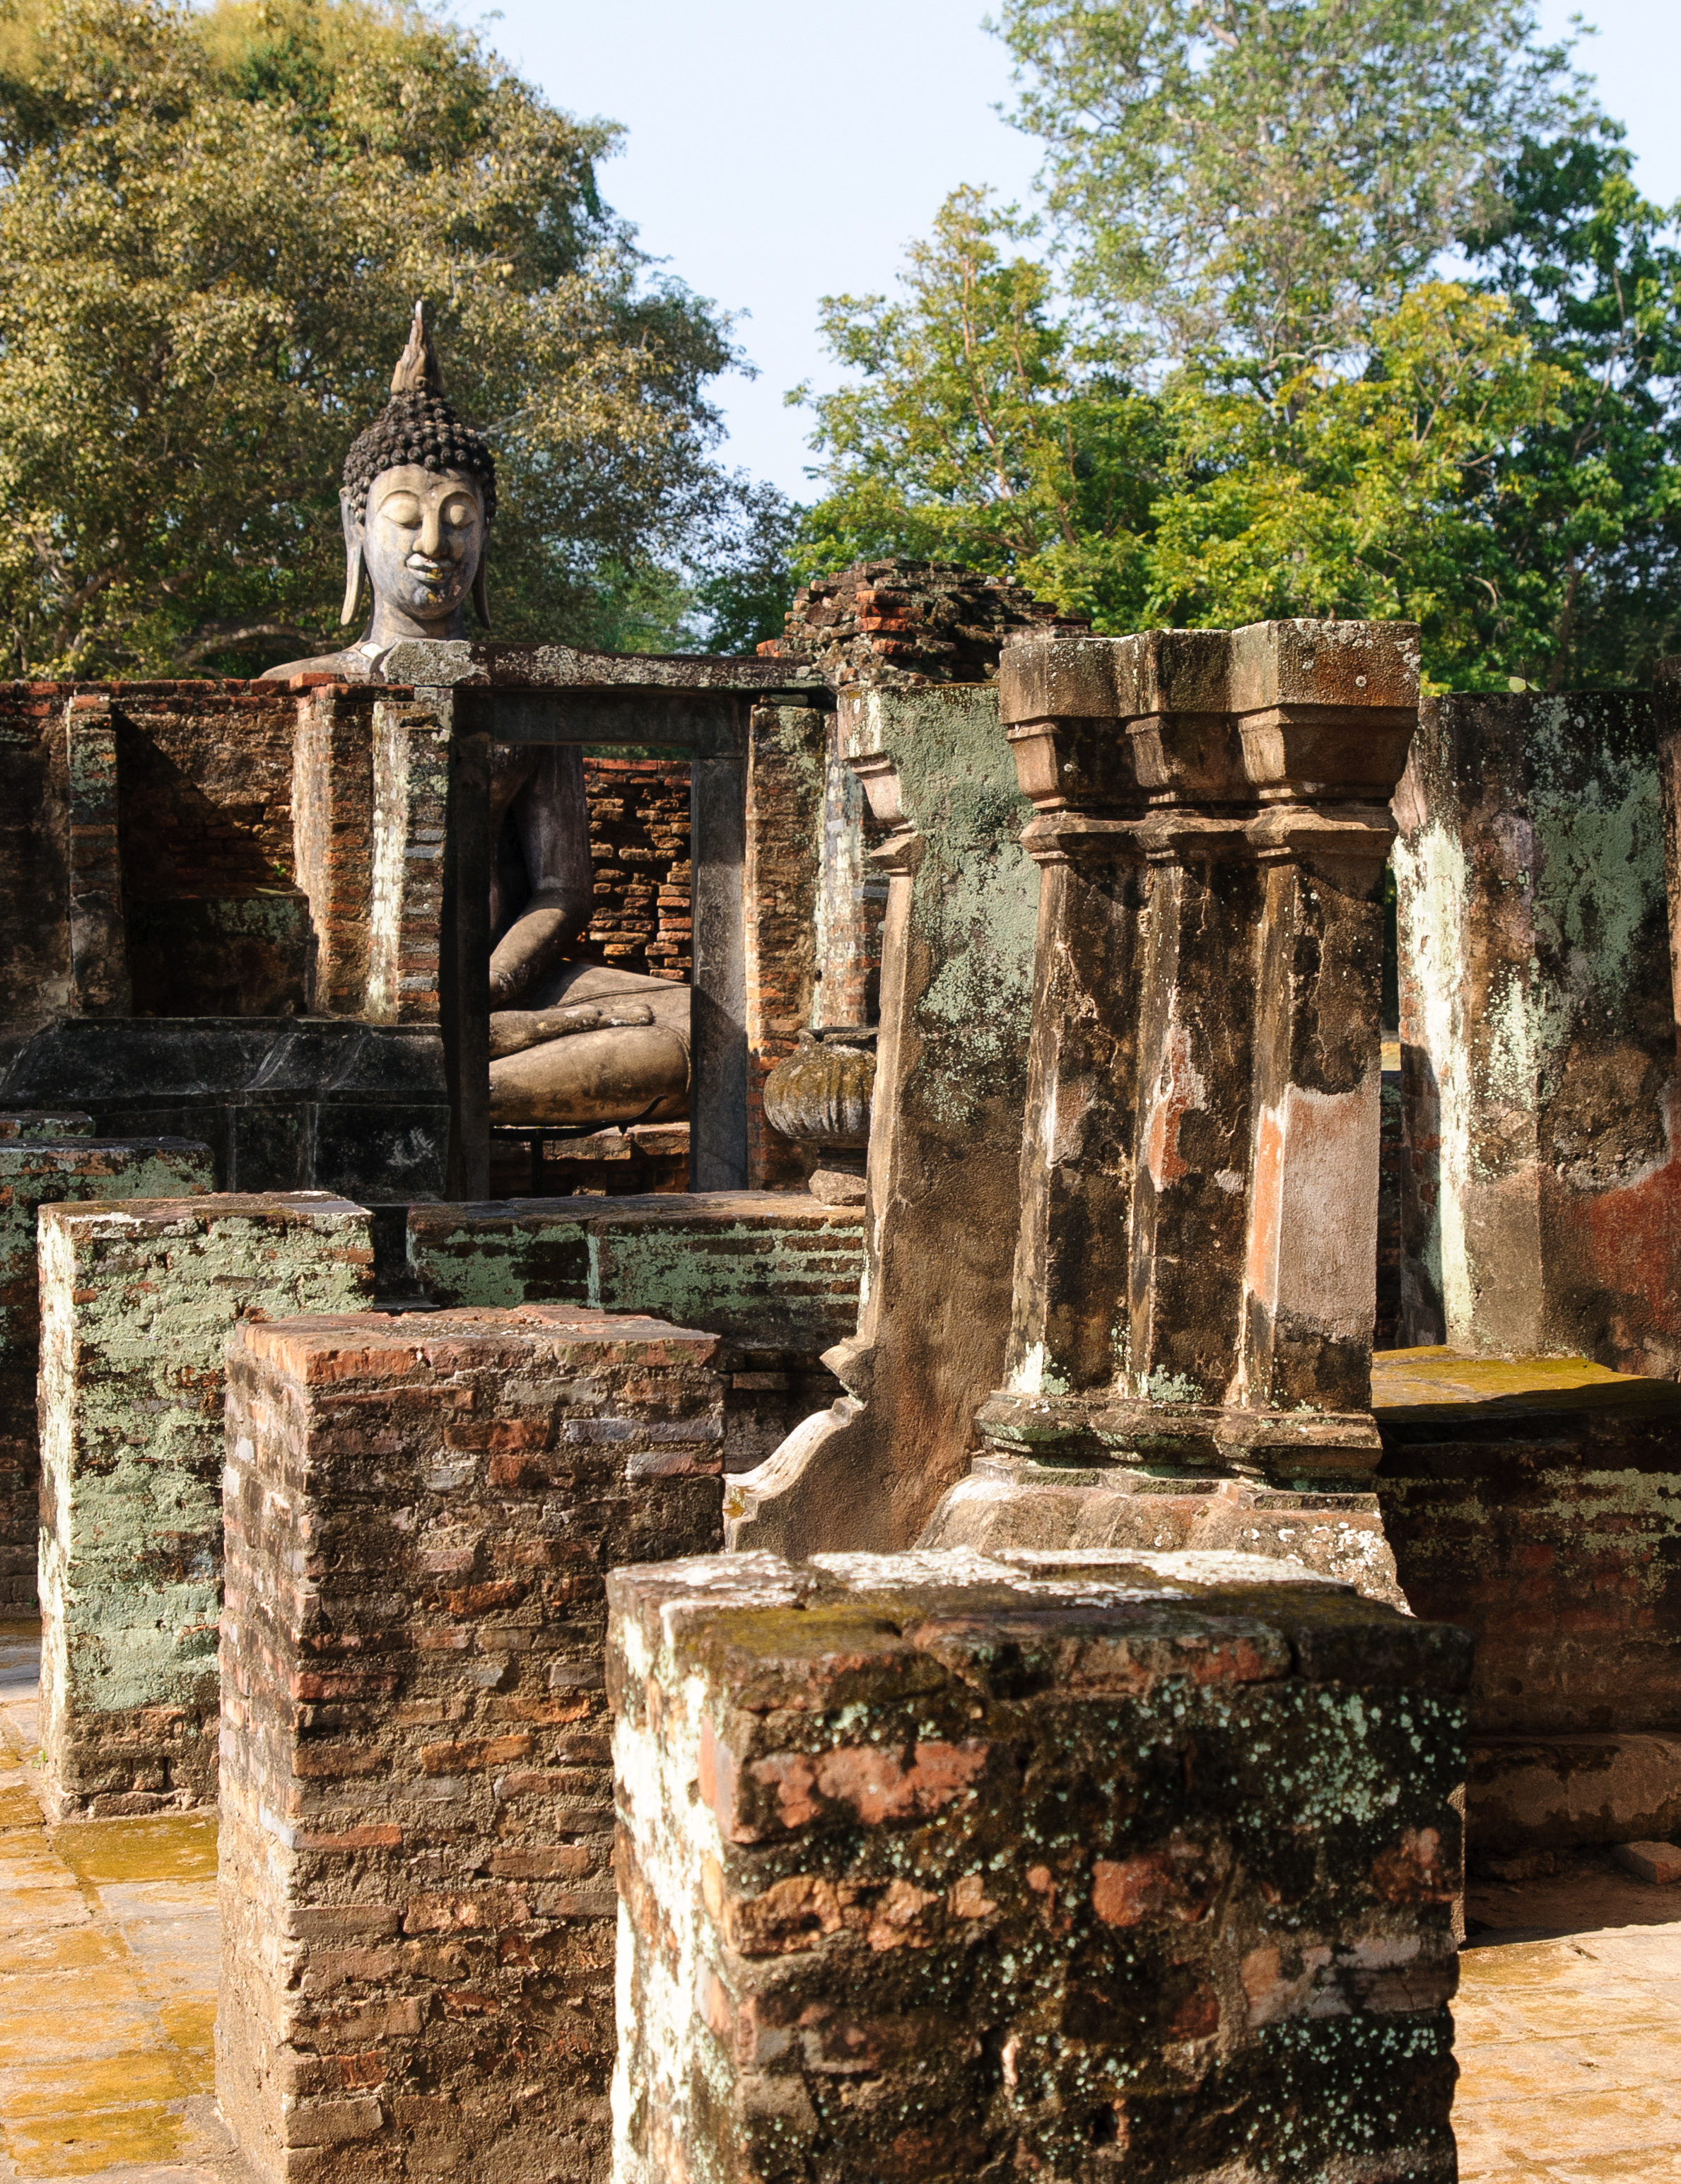
rock, wood, nikon, thailand, temple, ruins, history, water feature, d300, thailandia, sukhothai, mueangkao, ancient history